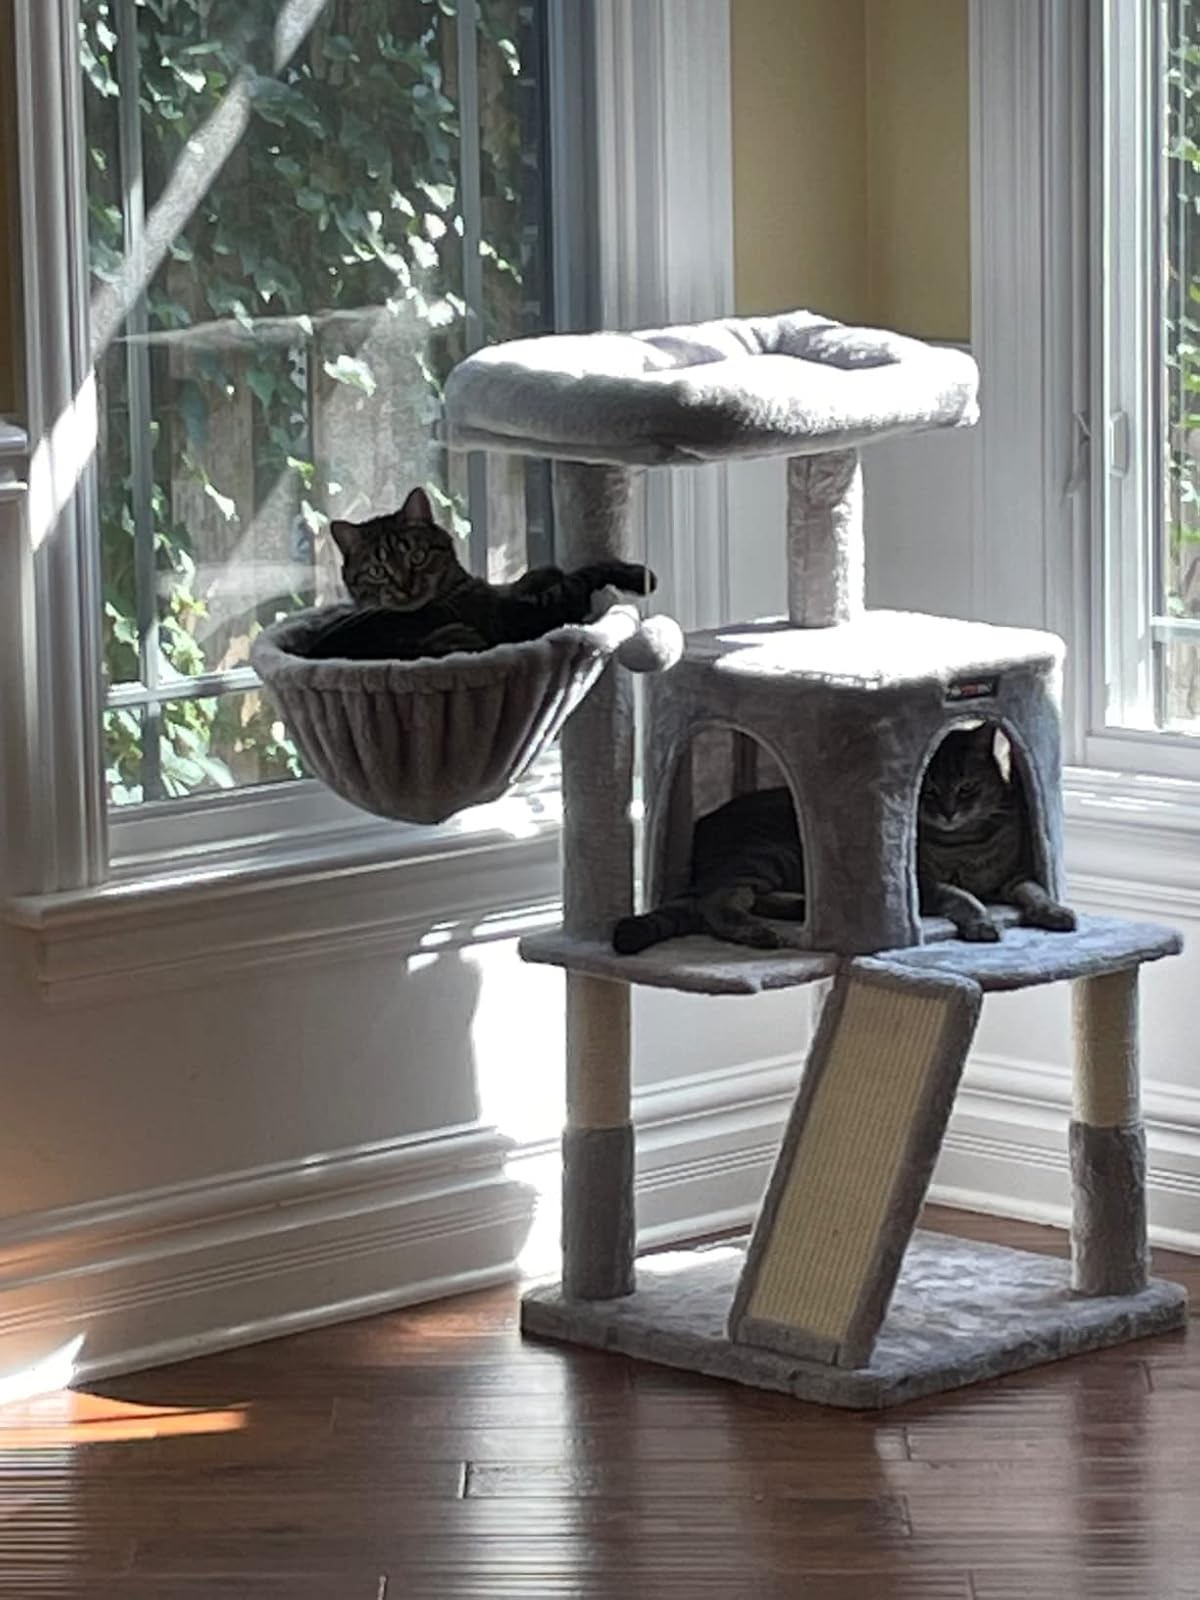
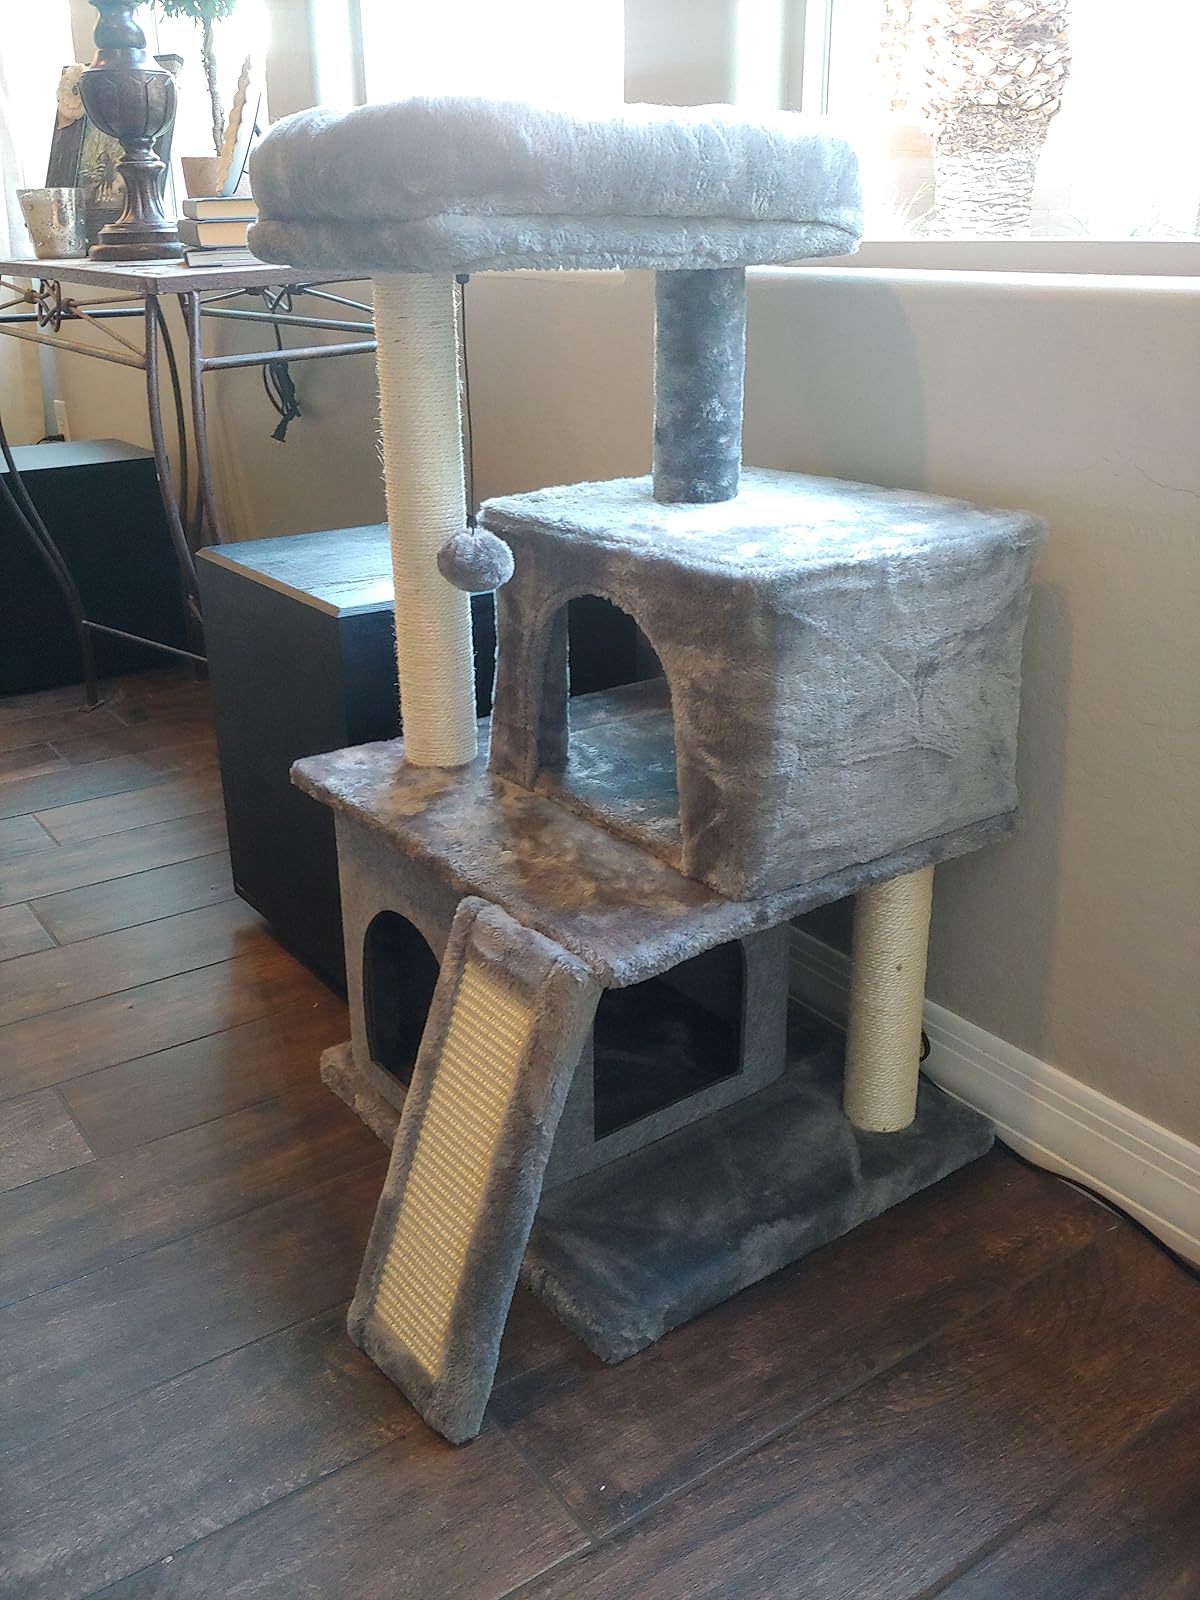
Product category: items_cat tree
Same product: no